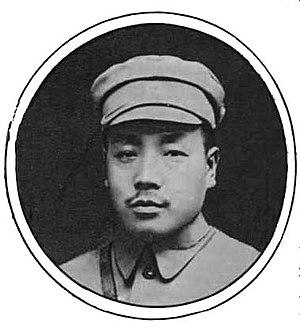
La période des seigneurs de la guerre chinois est une expression qui désigne la période de guerre civile de l'histoire de la Chine allant de 1916 à 1937. Au cours de cette période, la Chine s'est morcelée en de nombreuses factions et cliques militaires. Cela s'est amorcé au début de 1916 avec la mort de Yuan Shikai et s'est fini avec la fin de l'expédition du Nord et la réunification chinoise de 1928. Mais après cette date, il subsistait en Chine de puissants gouverneurs militaires locaux indépendants jusqu'à l'invasion japonaise de 1937 et la constitution du second front uni. Il faudra attendre la fin de la guerre civile chinoise en 1949 et la victoire de Mao Zedong pour que la Chine n'ait plus de seigneurs de la guerre.